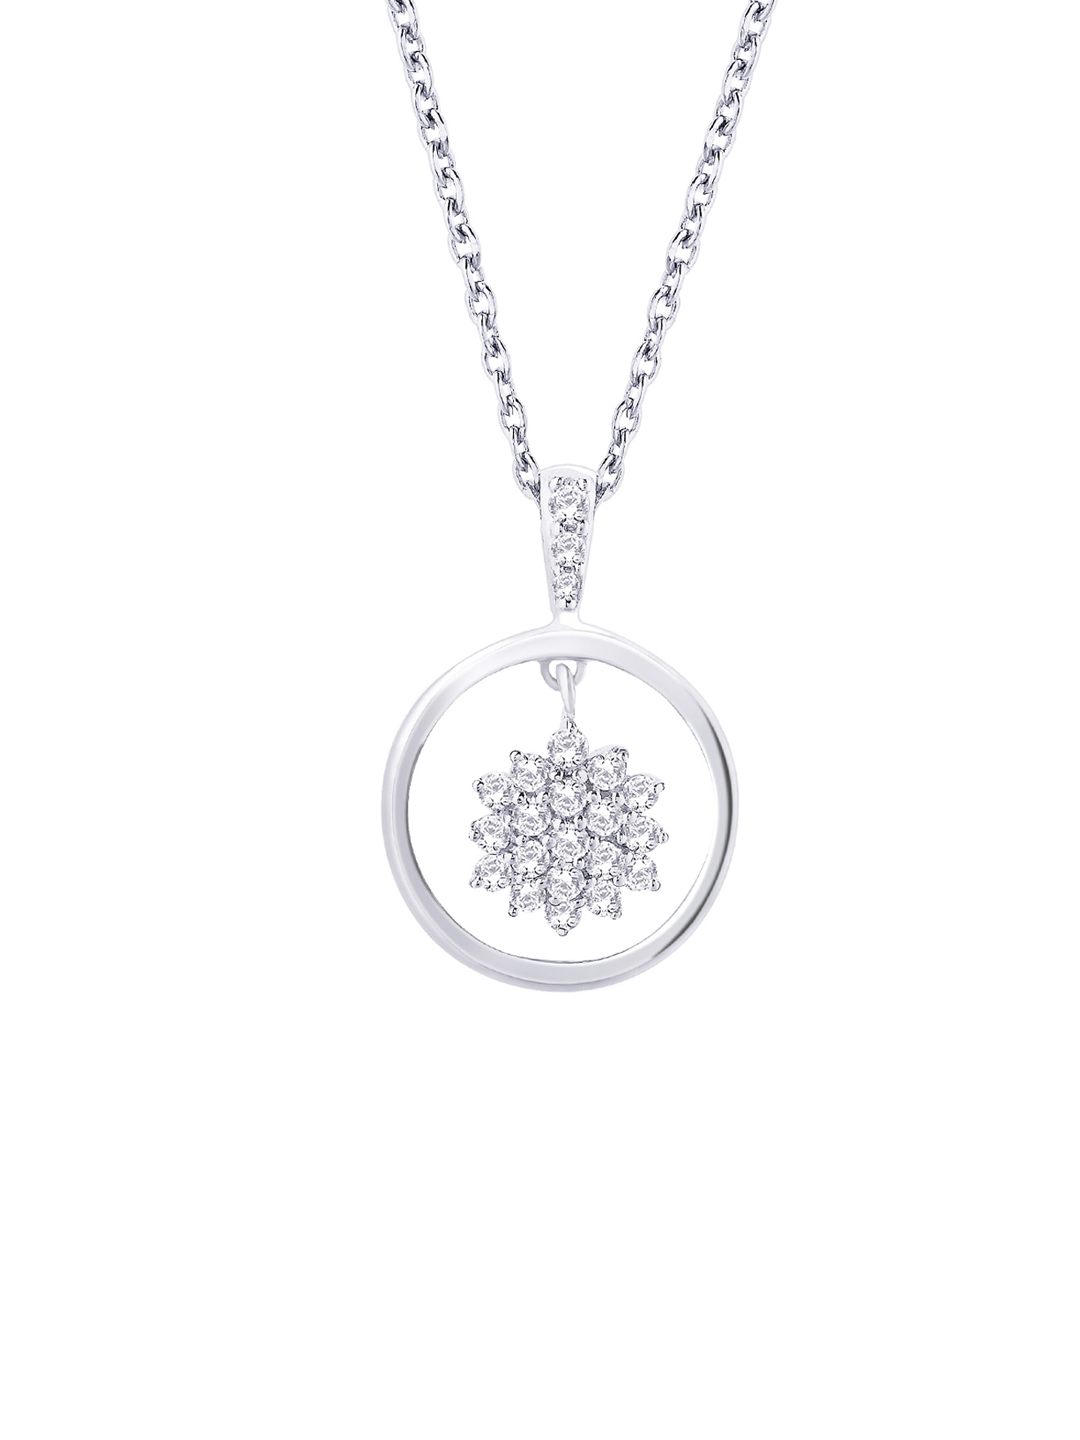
Lucera Women Silver Pendant with Chain
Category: Accessories / Jewellery / Pendant
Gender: Women
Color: Silver
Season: Summer 2013
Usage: Casual